Marsupial

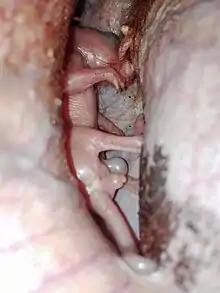
A red-necked wallaby joey inside its mother's pouch

Gestation differs between marsupials and placentals. Key aspects of the first stages of placental embryo development, such as the inner cell mass and the process of compaction, are not found in marsupials. The cleavage stages of marsupial development vary among groups and aspects of marsupial early development are not yet fully understood.